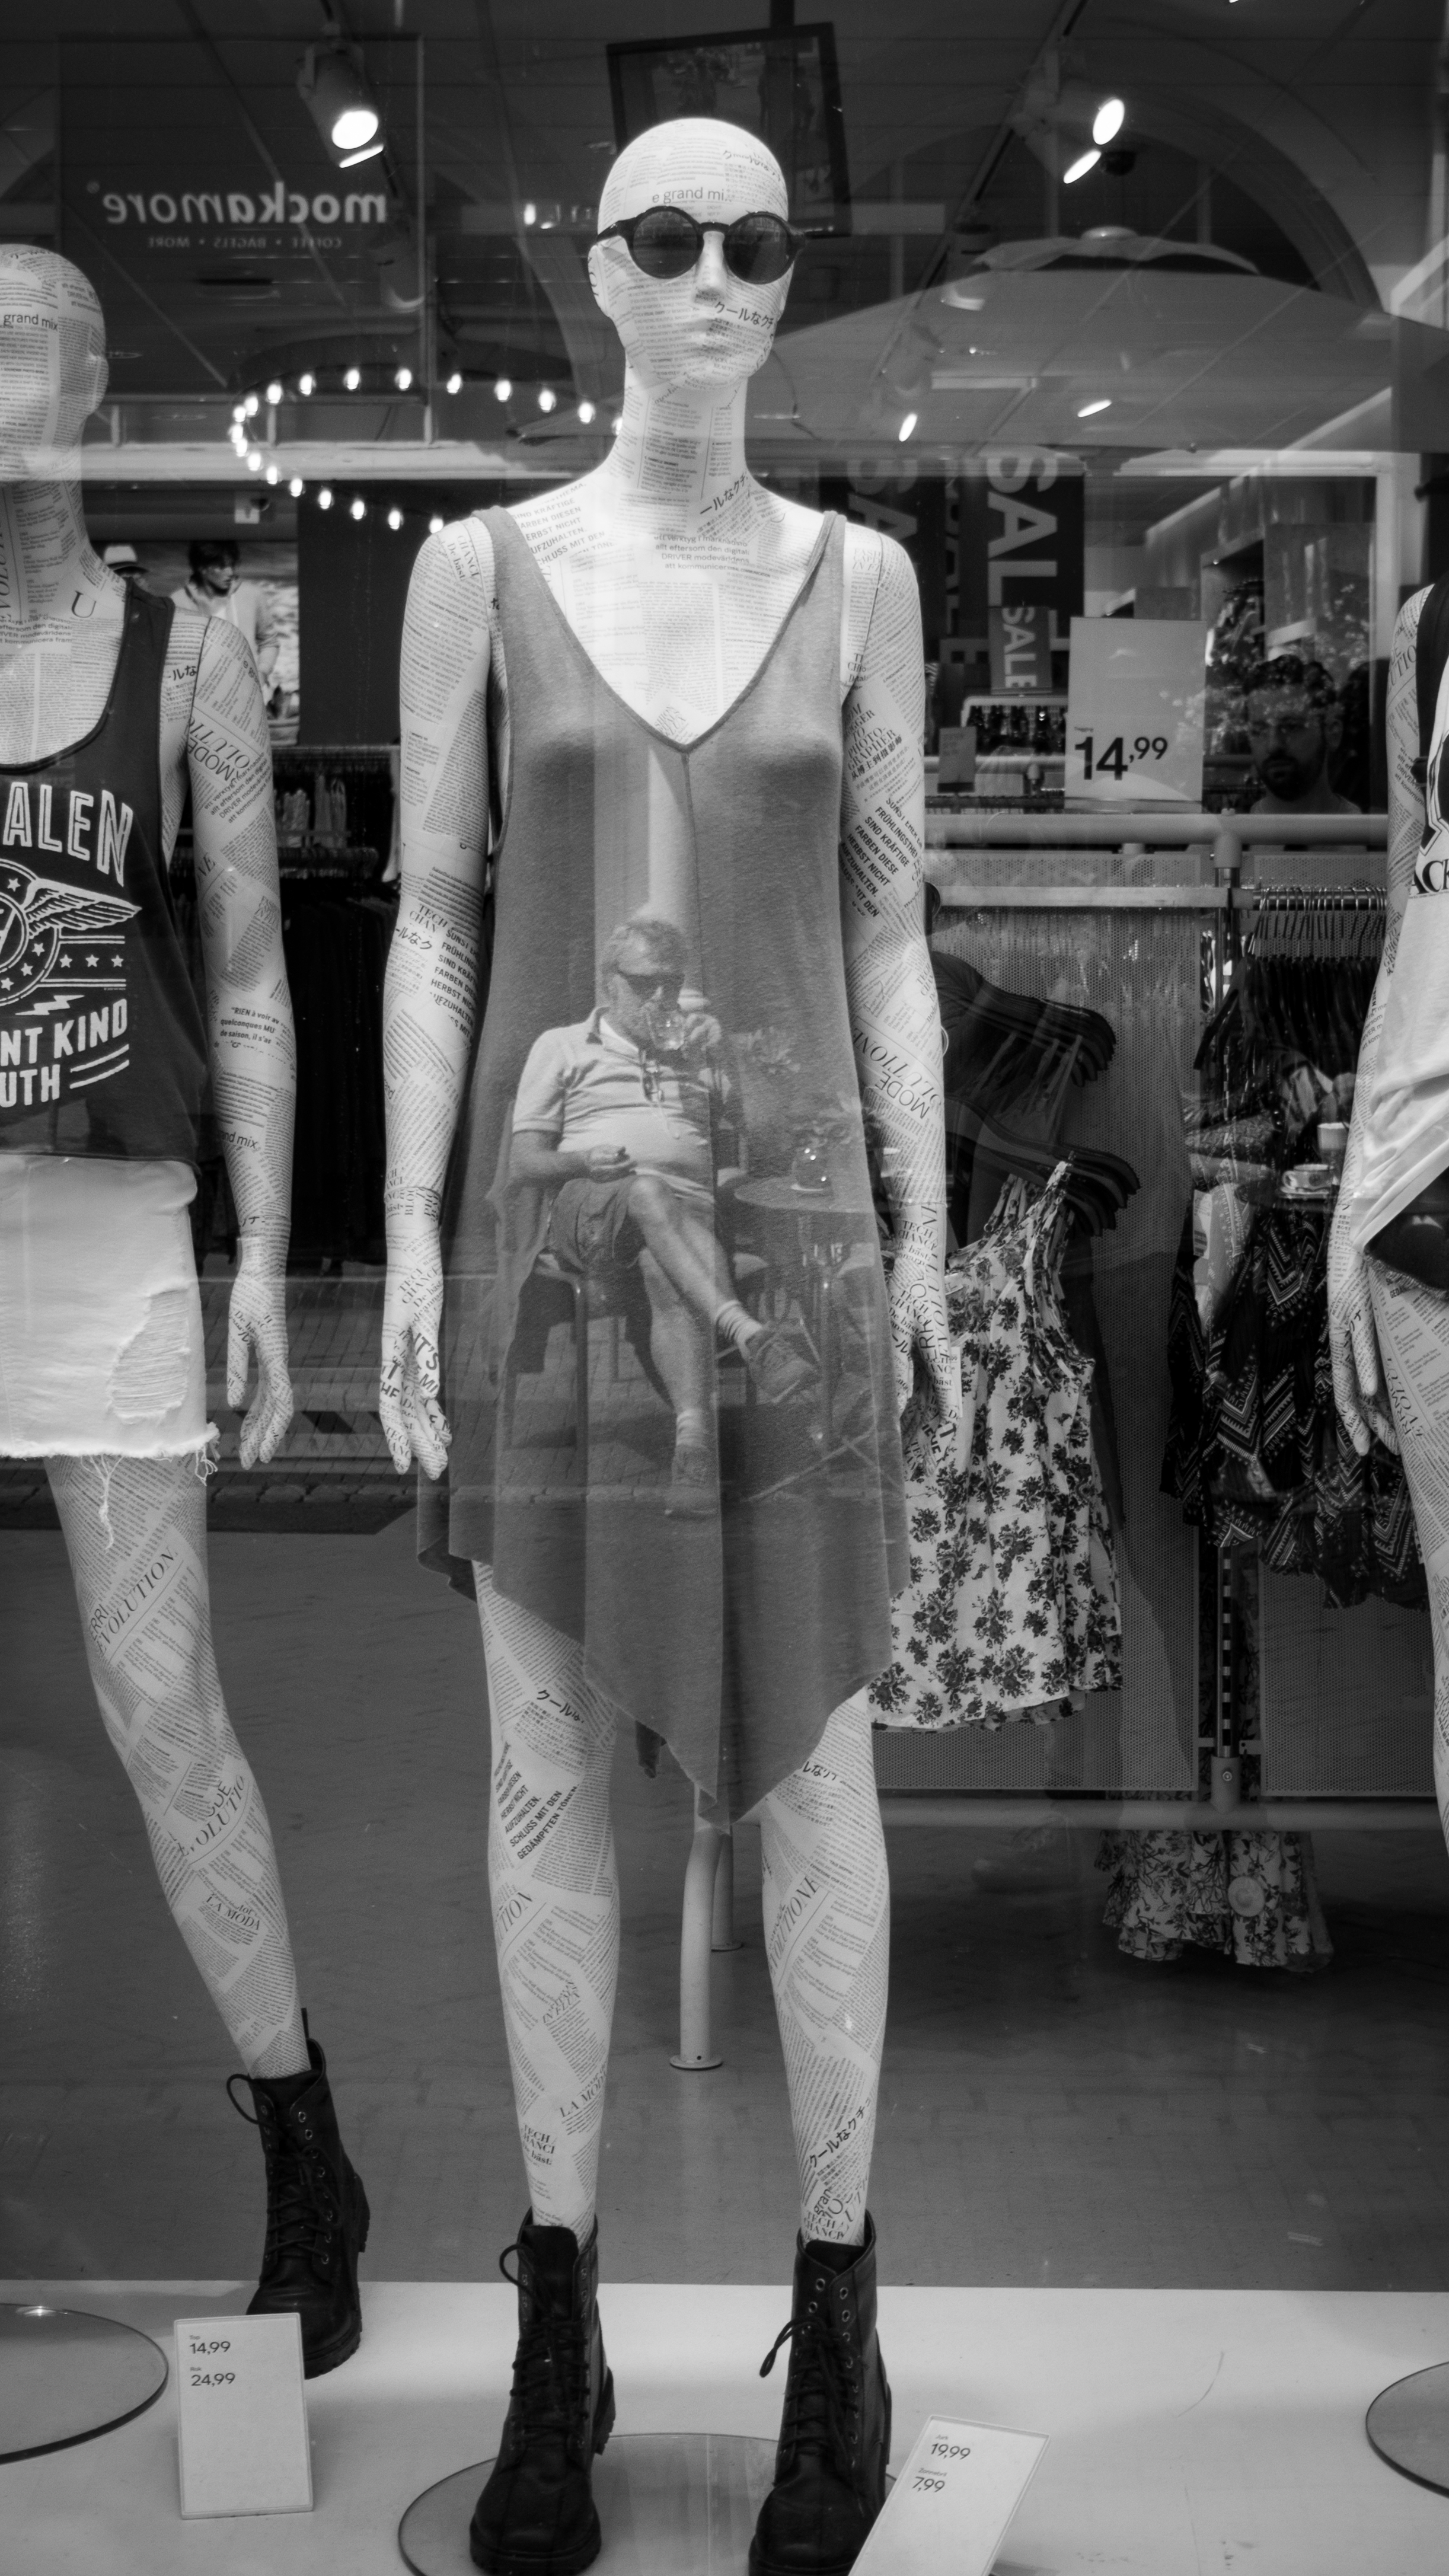
black and white, white, street, model, spring, fashion, clothing, black, monochrome, mannequin, streetphotography, photograph, beauty, fernandopc, monochrome photography, fashion design, fashion show